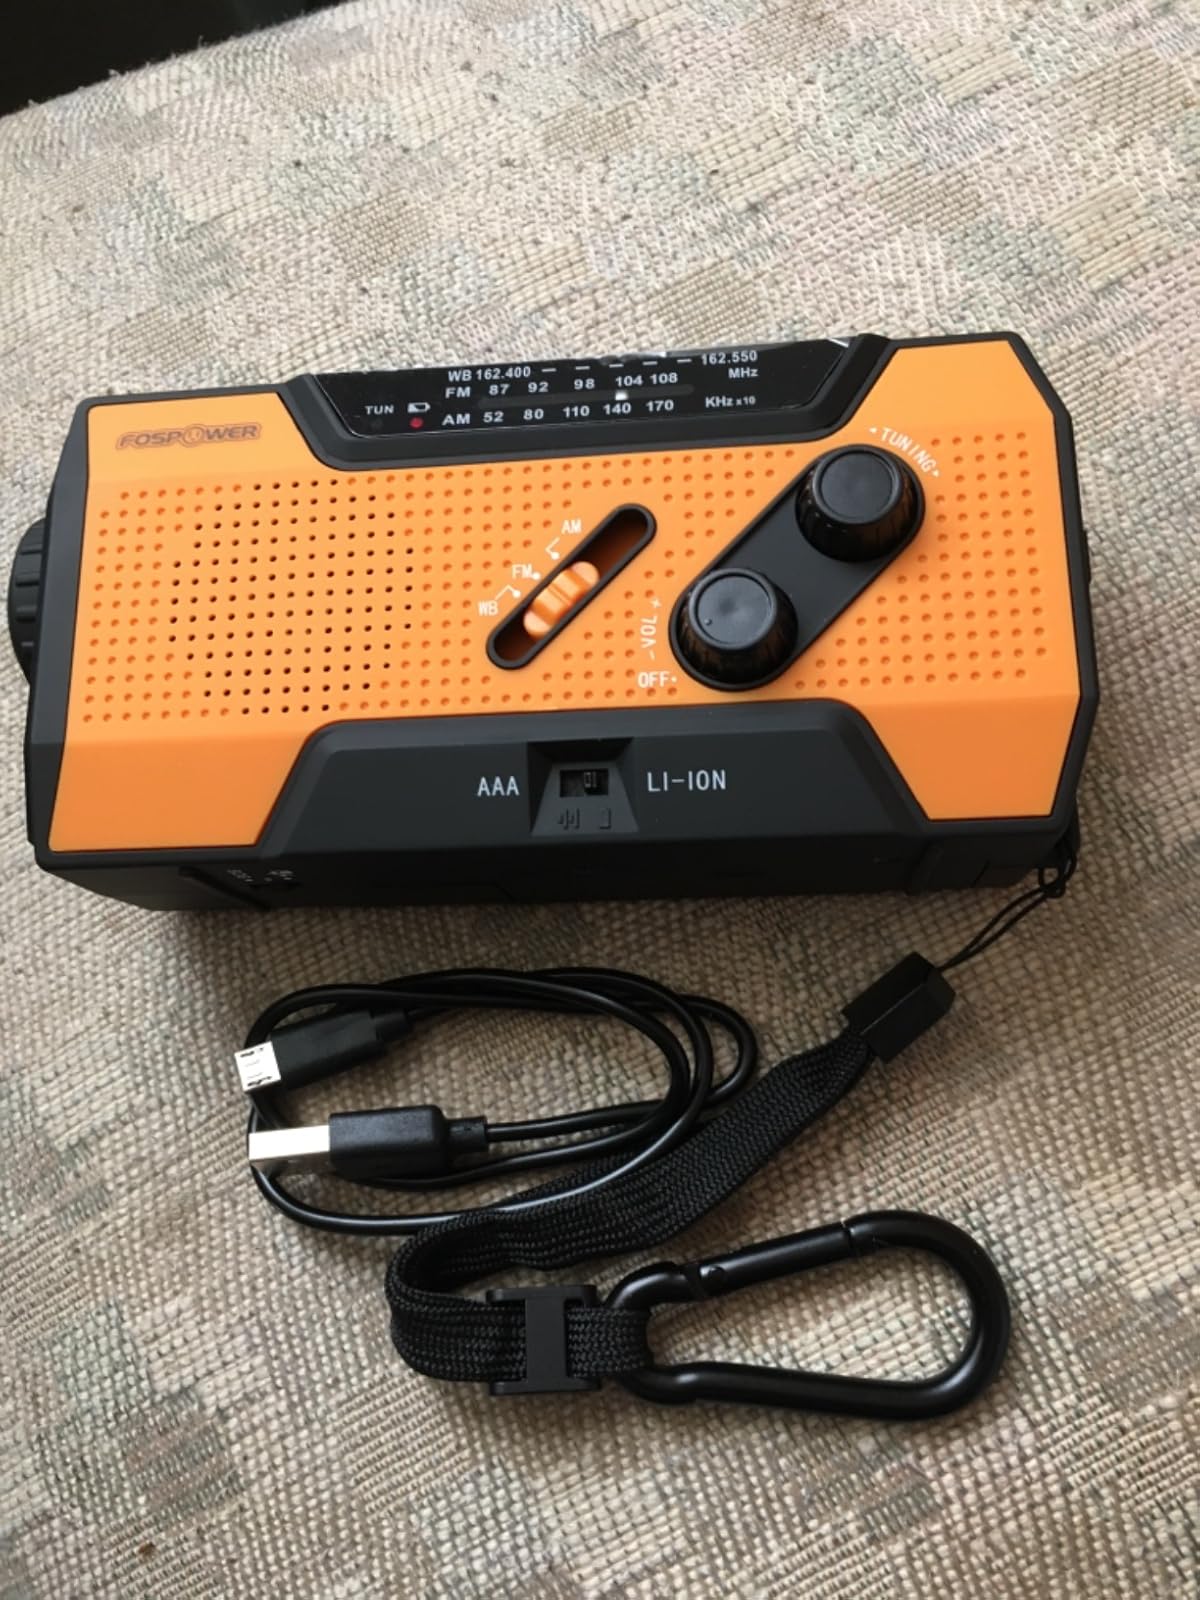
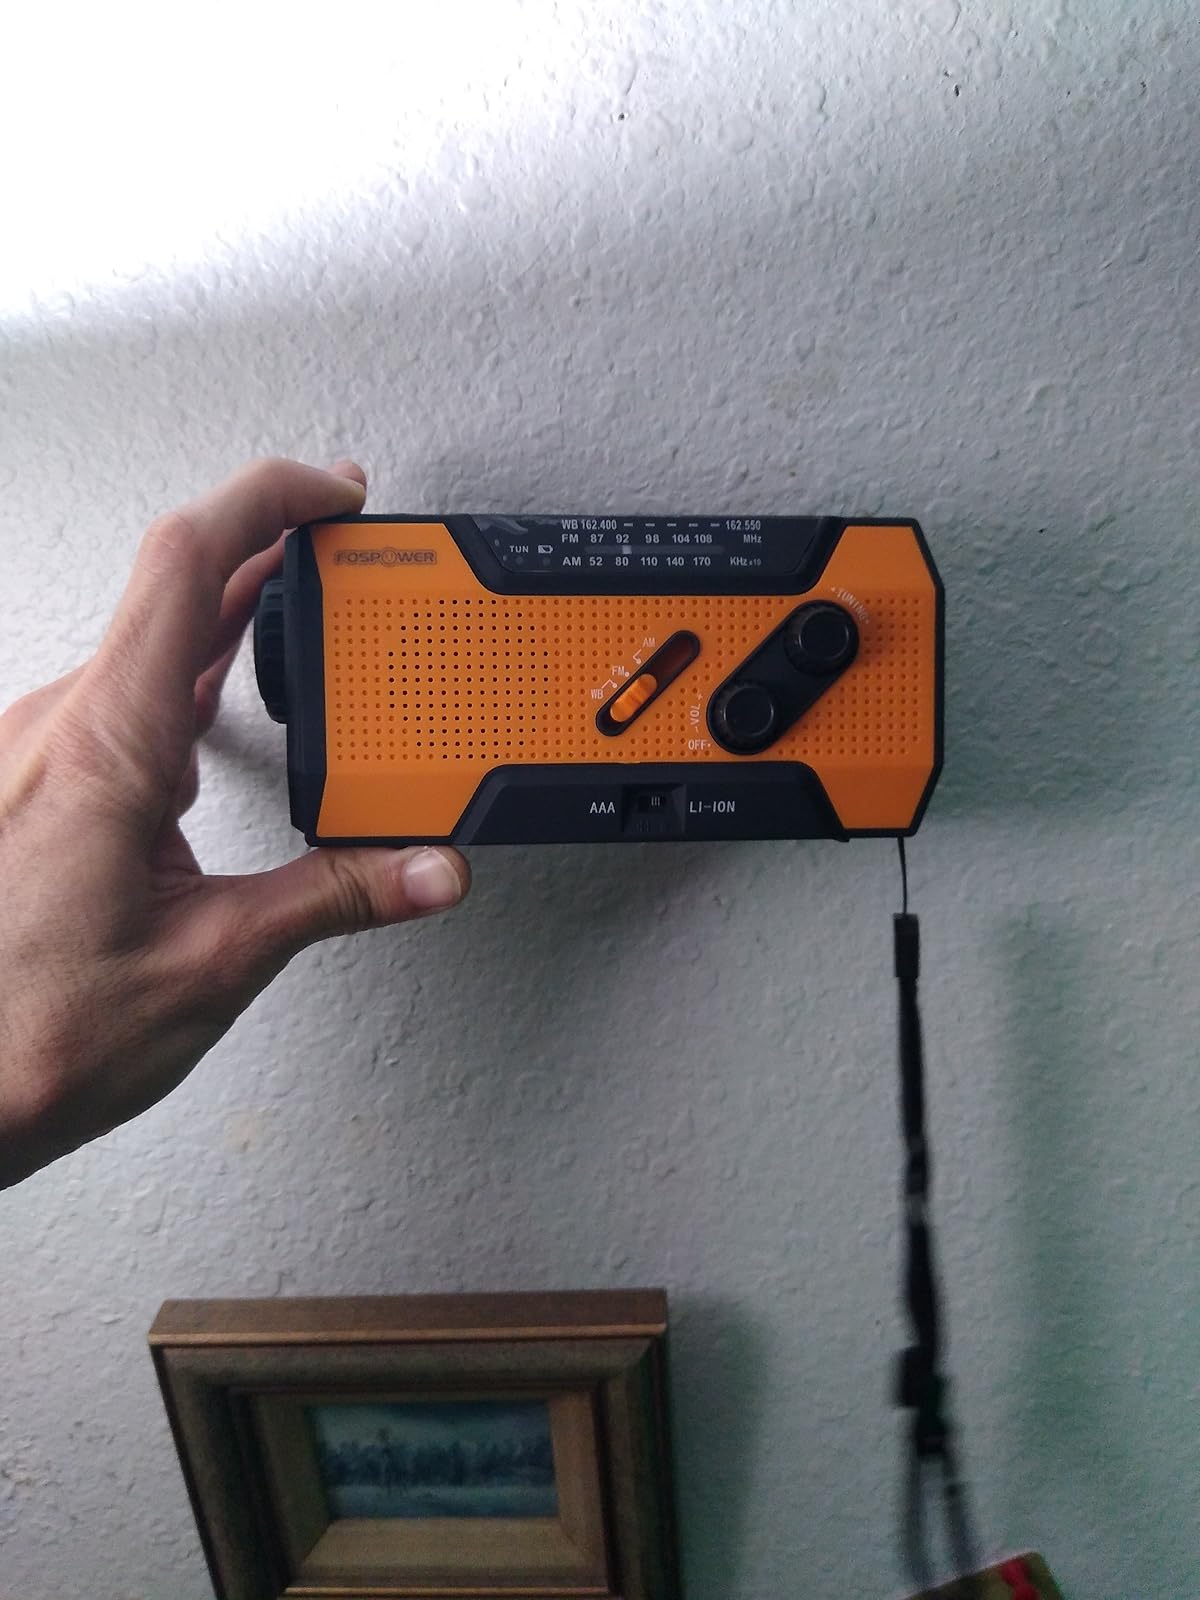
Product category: radio
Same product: yes